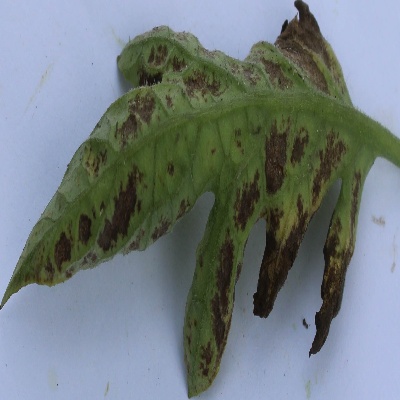
Crop: Tomato
Condition: septoria leaf spot